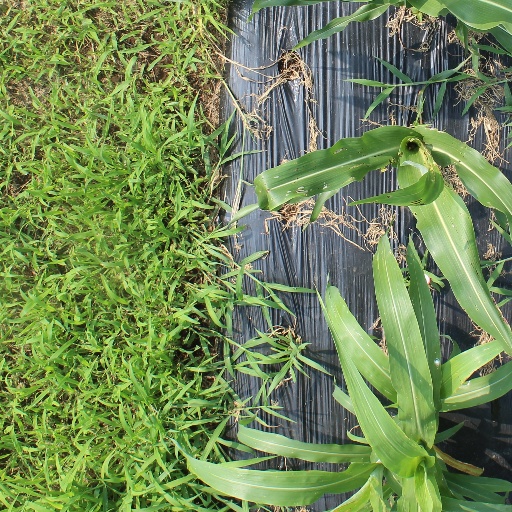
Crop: sorghum